Arnold Harrison

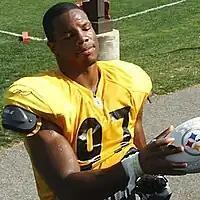
Harrison signing autographs in 2008

Arnold Harrison II (born September 20, 1982) is an American former professional football linebacker. He was signed by the Pittsburgh Steelers as an undrafted free agent in 2005. He played college football at the University of Georgia.